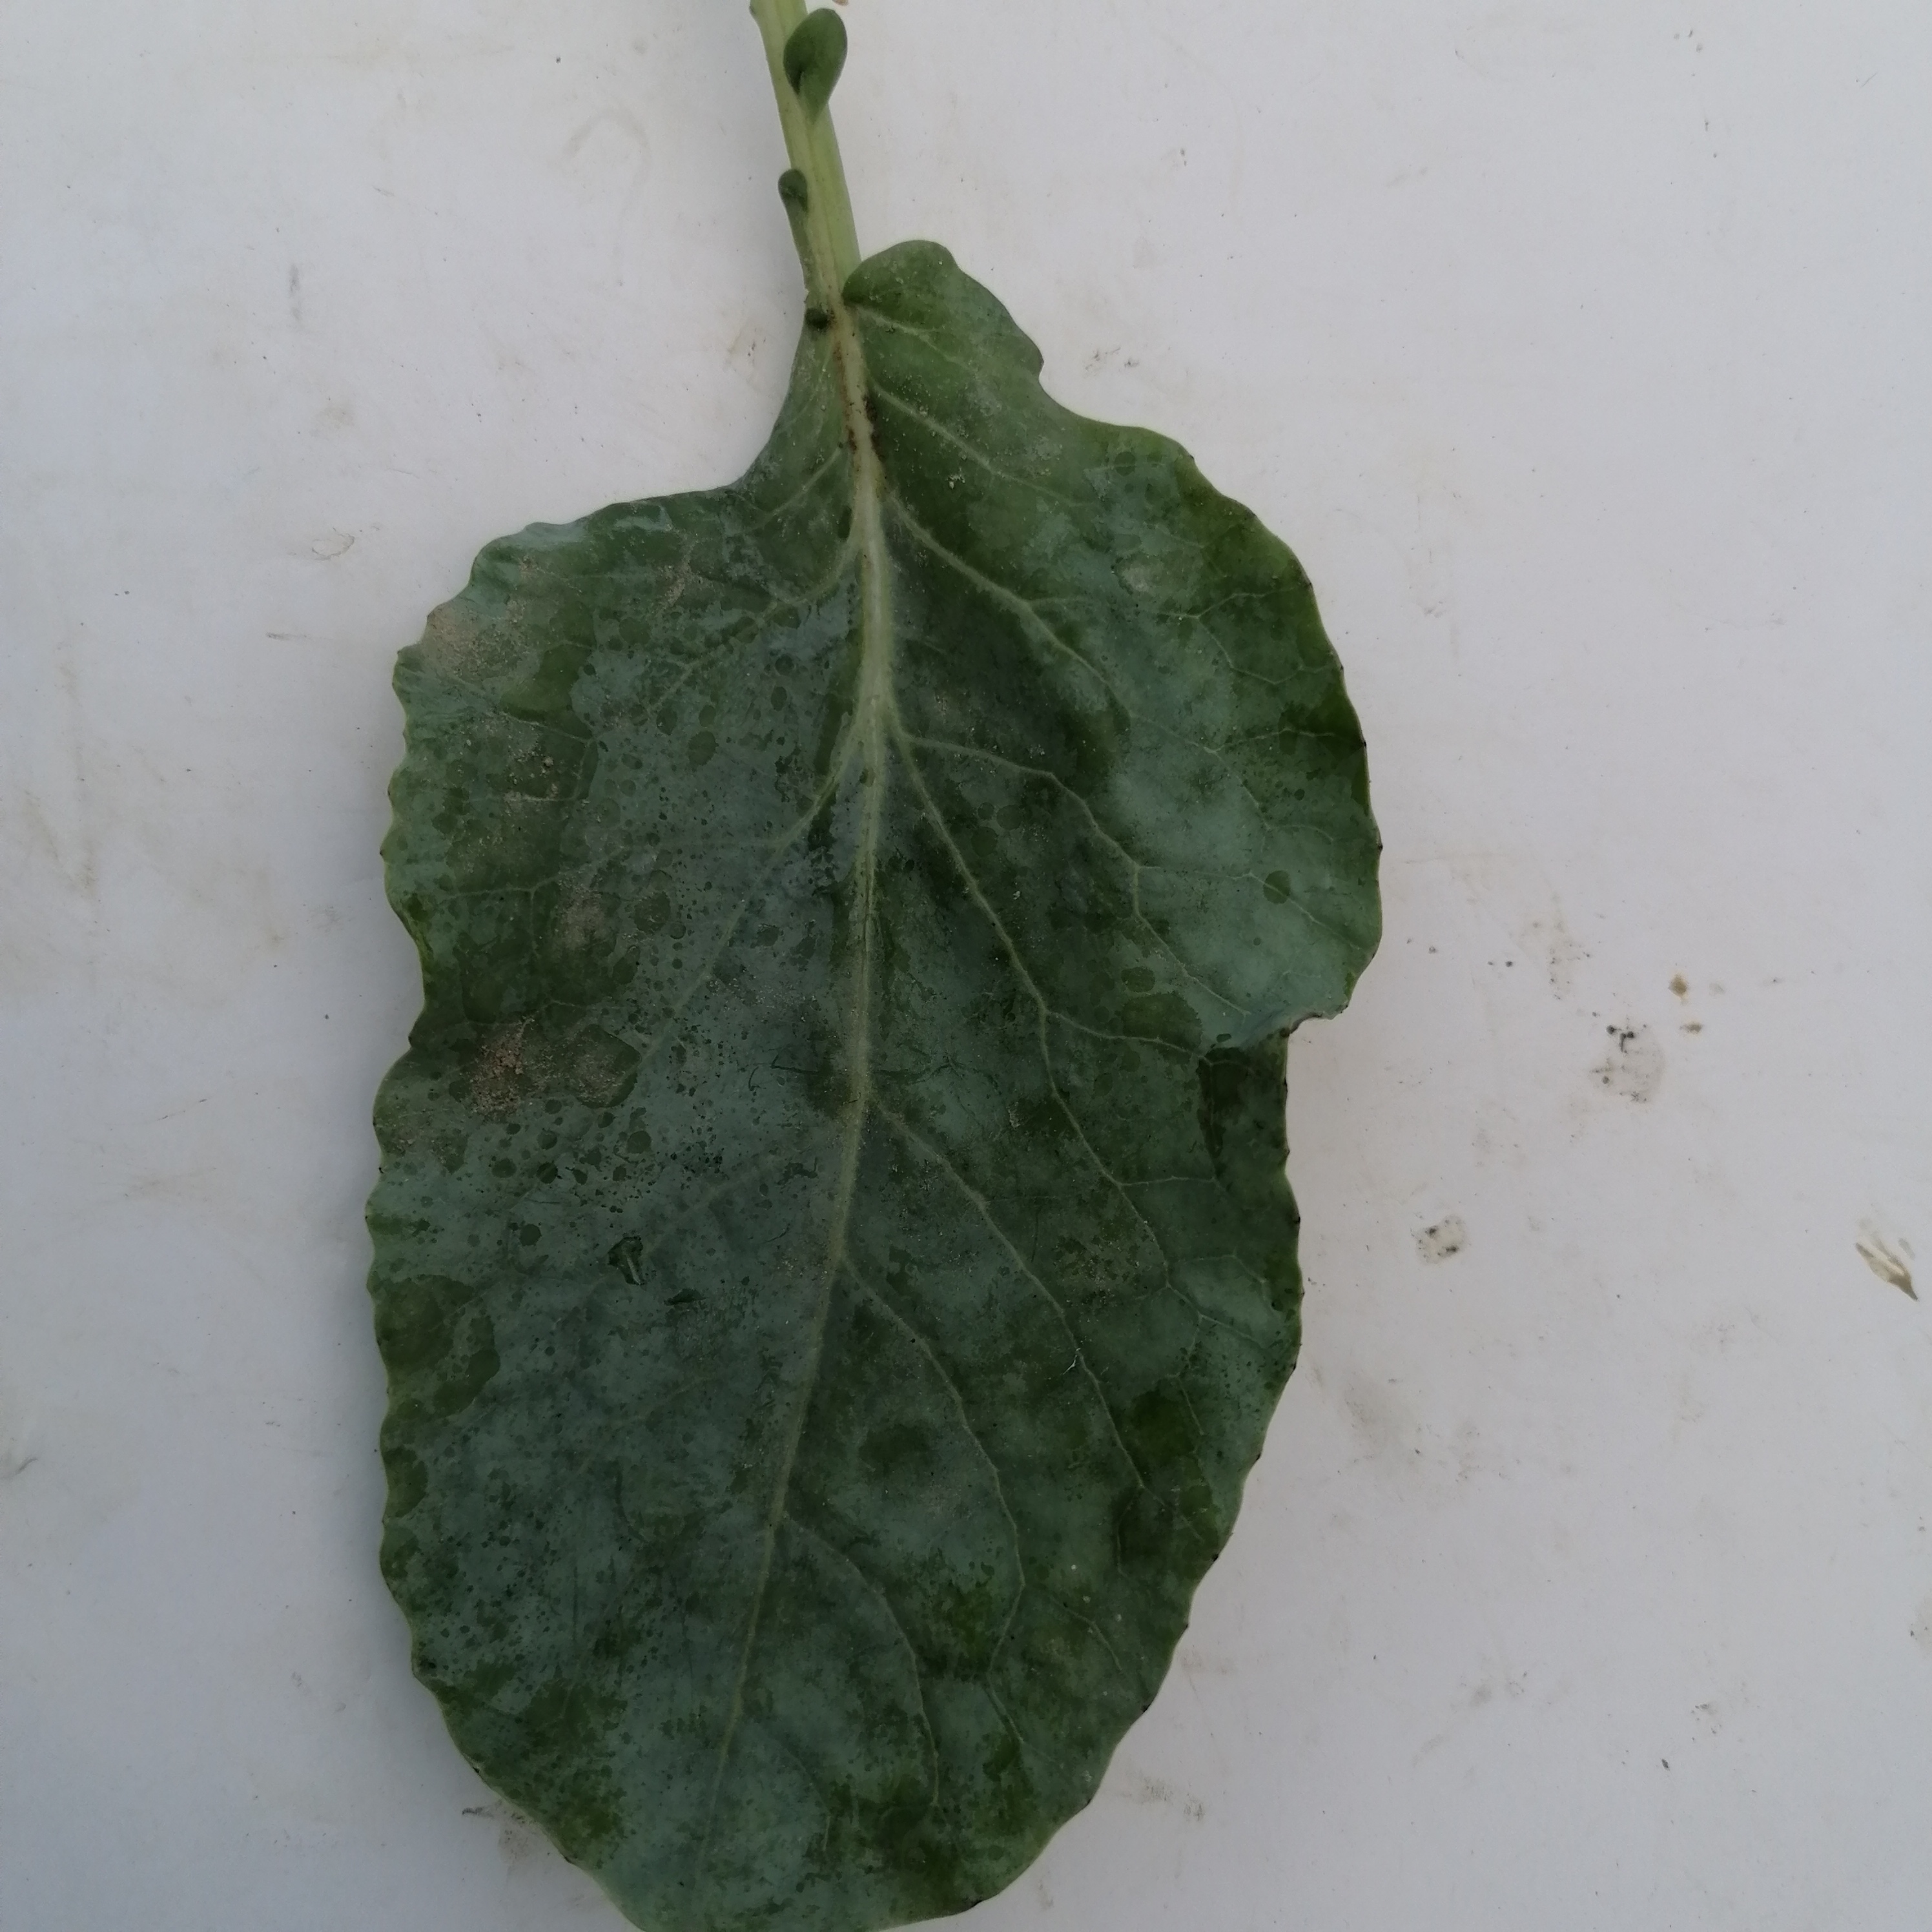
Label: Healthy